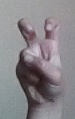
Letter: toot